Andriette Nobel

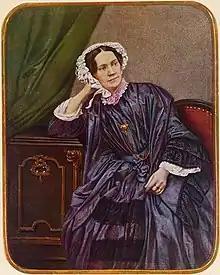
Portrait of Andriette Nobel

Karolina Andriette Nobel (born Karolina Andriette Ahlsell; 30 September 1803 – 7 December 1889) was a Swedish woman and the mother of scientist Alfred Nobel. Andriette was the daughter of Carolina Roospigg, and her father worked as a head clerk. On the 8th of July 1827 she married Immanuel Nobel, Alfred's father. The couple had a total of eight children, out of which Robert Nobel, Ludvig Nobel, Alfred Nobel, and Emil Oskar Nobel reached adulthood. In 1828, Andriette and Immanuel rented an apartment in the suburbs of Stockholm, however, due to Immanuel's bankruptcy in 1833 the family had to move to another location in Stockholm. Immanuel later moved to Finland in 1837, then further east to Russia in 1838, while Andriette stayed in Stockholm. She later joined Immanuel in St. Petersburg in 1842, together with Ludvig and Alfred. During the years alone in Stockholm, she provided for the family by running a milk and vegetable shop.